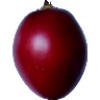
Label: tamarillo